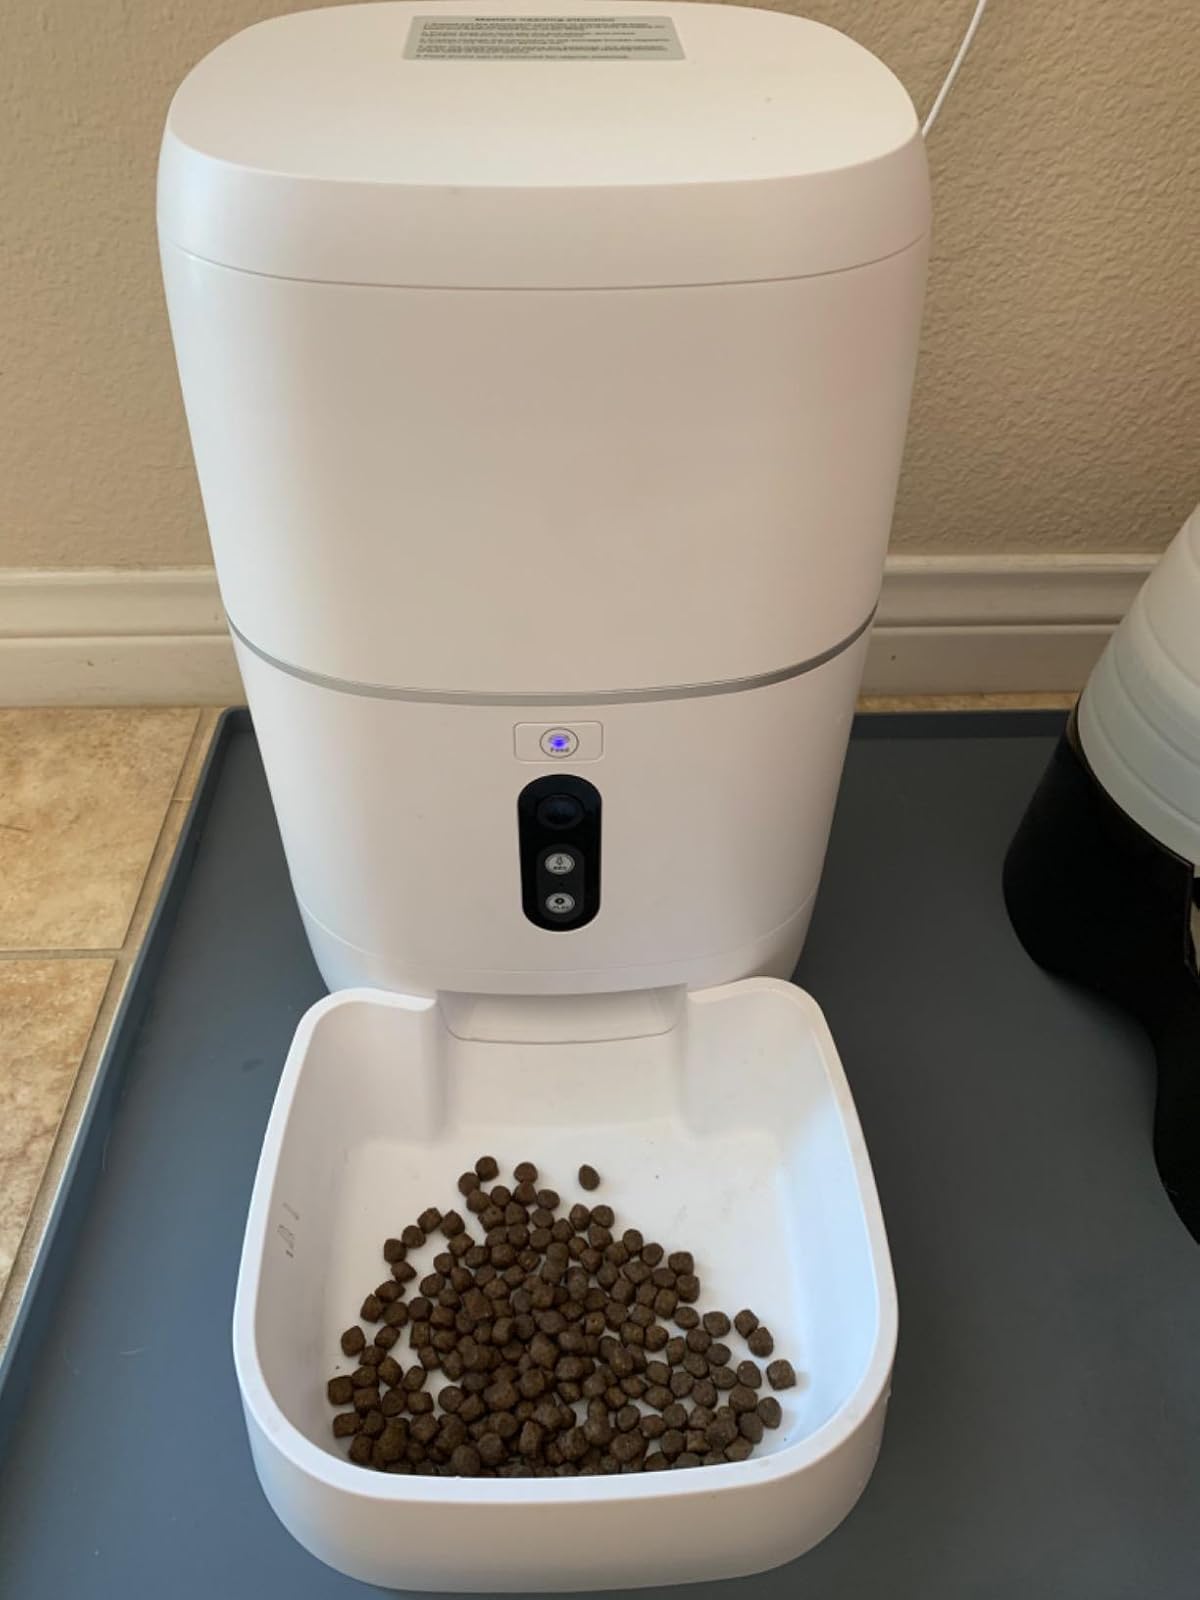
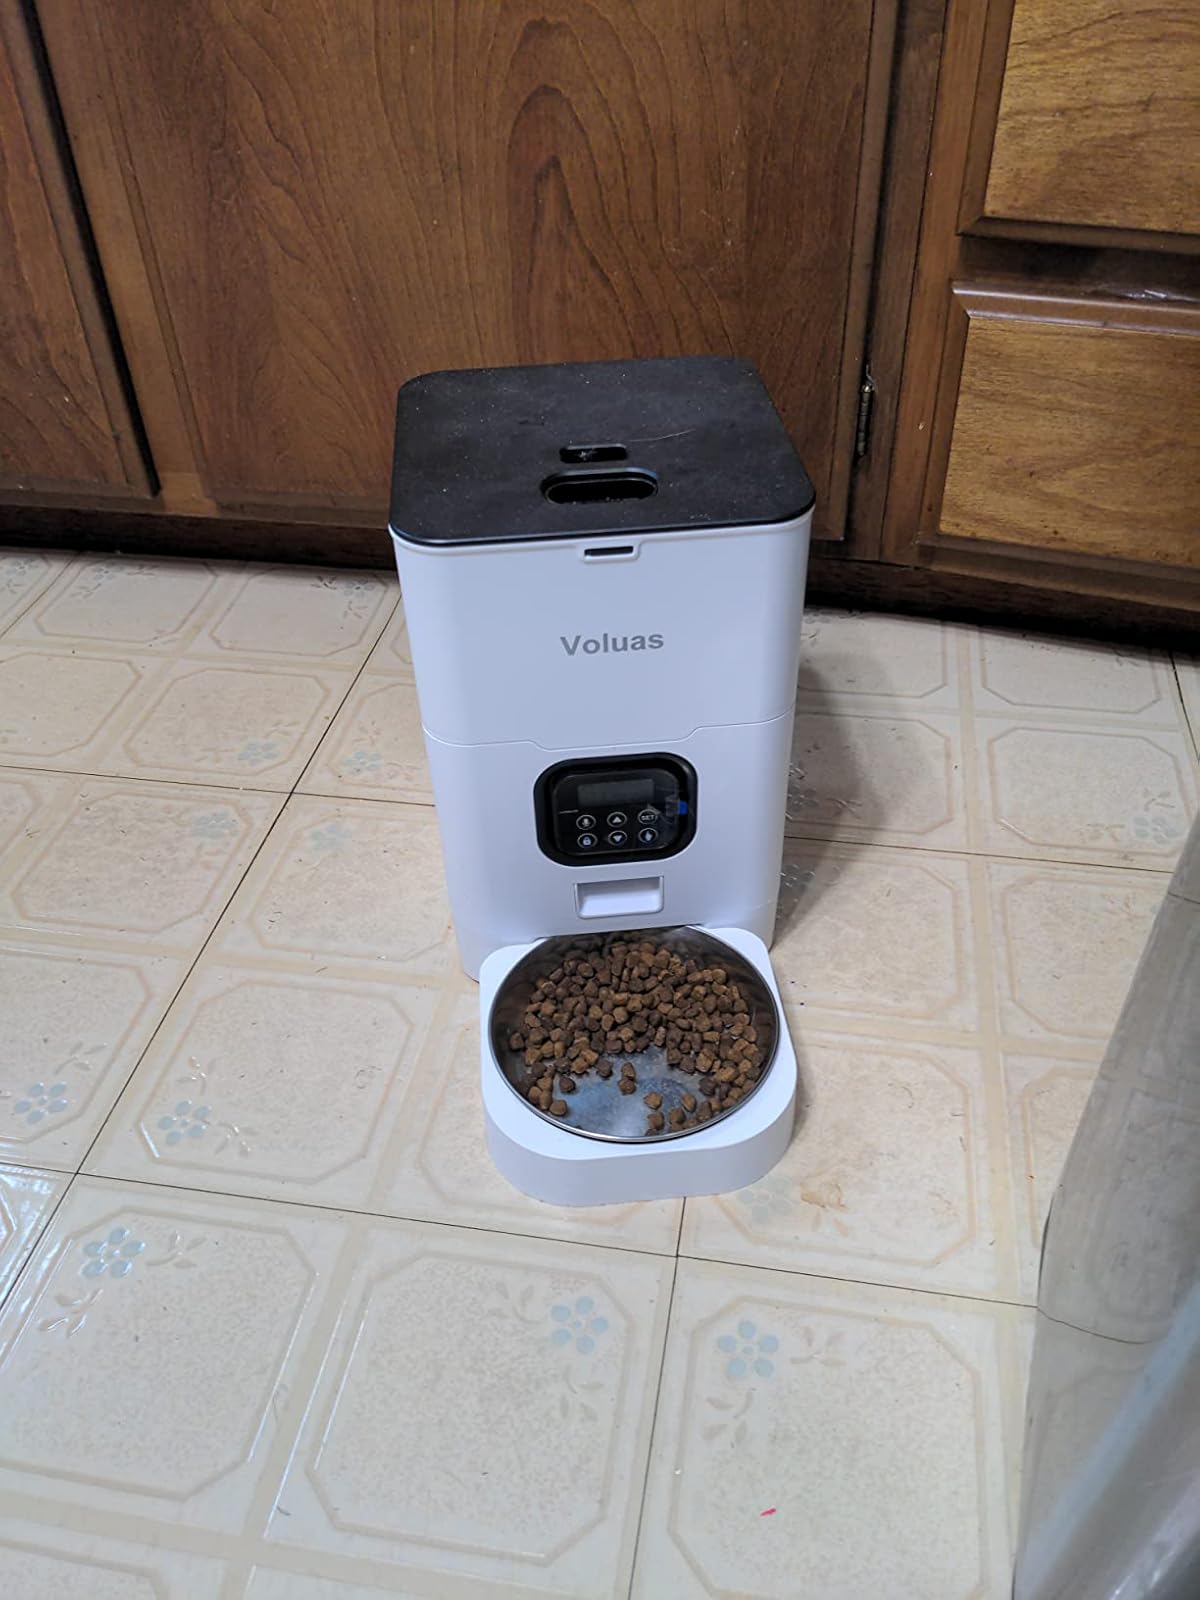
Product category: items_feeder
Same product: no